NieA 7

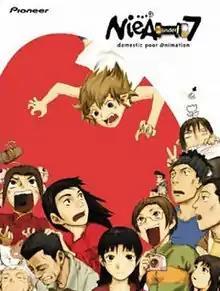
"NieA_7" DVD cover vol4

, also known as NieA under 7, is a doujinshi manga series created by graphic designer Yoshitoshi Abe and later published by Kadokawa Shoten on their monthly "shōnen" manga magazine "Monthly Ace Next" from October 1999 to January 2001. The manga revolves around a poor, introverted student named Mayuko Chigasaki, who lives above a Japanese bathhouse, and a freeloading, freewheeling outcast alien named NieA, who lives in Mayuko's closet.